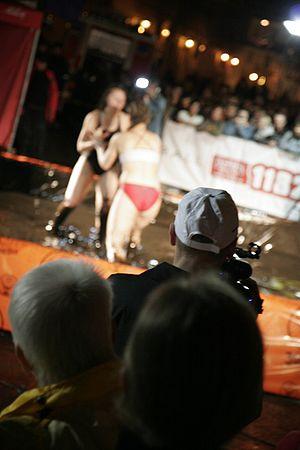
La lutte dans la boue est une forme de lutte inventée dans les années 1930 en Californie et qui se déroule dans la boue.